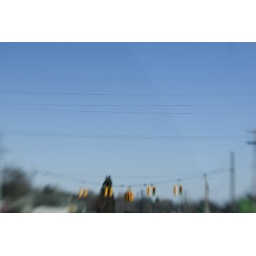
street lights with sky above